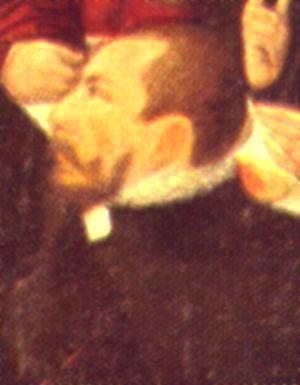
Lucas Cranach le Jeune est un artiste peintre et graveur de la Renaissance artistique allemande, né à Wittemberg le 4 octobre 1515 et mort à Wittemberg en 1586.